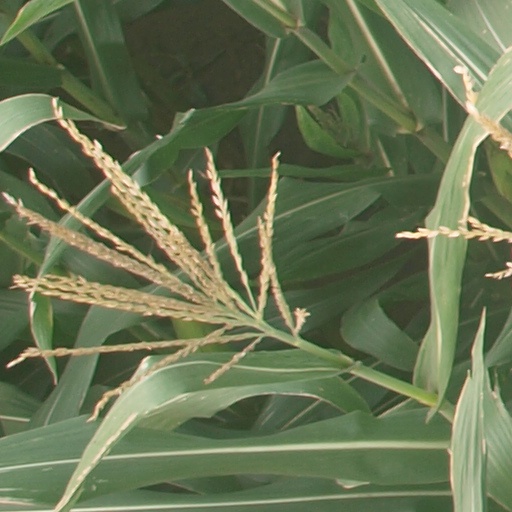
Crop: maize; corn